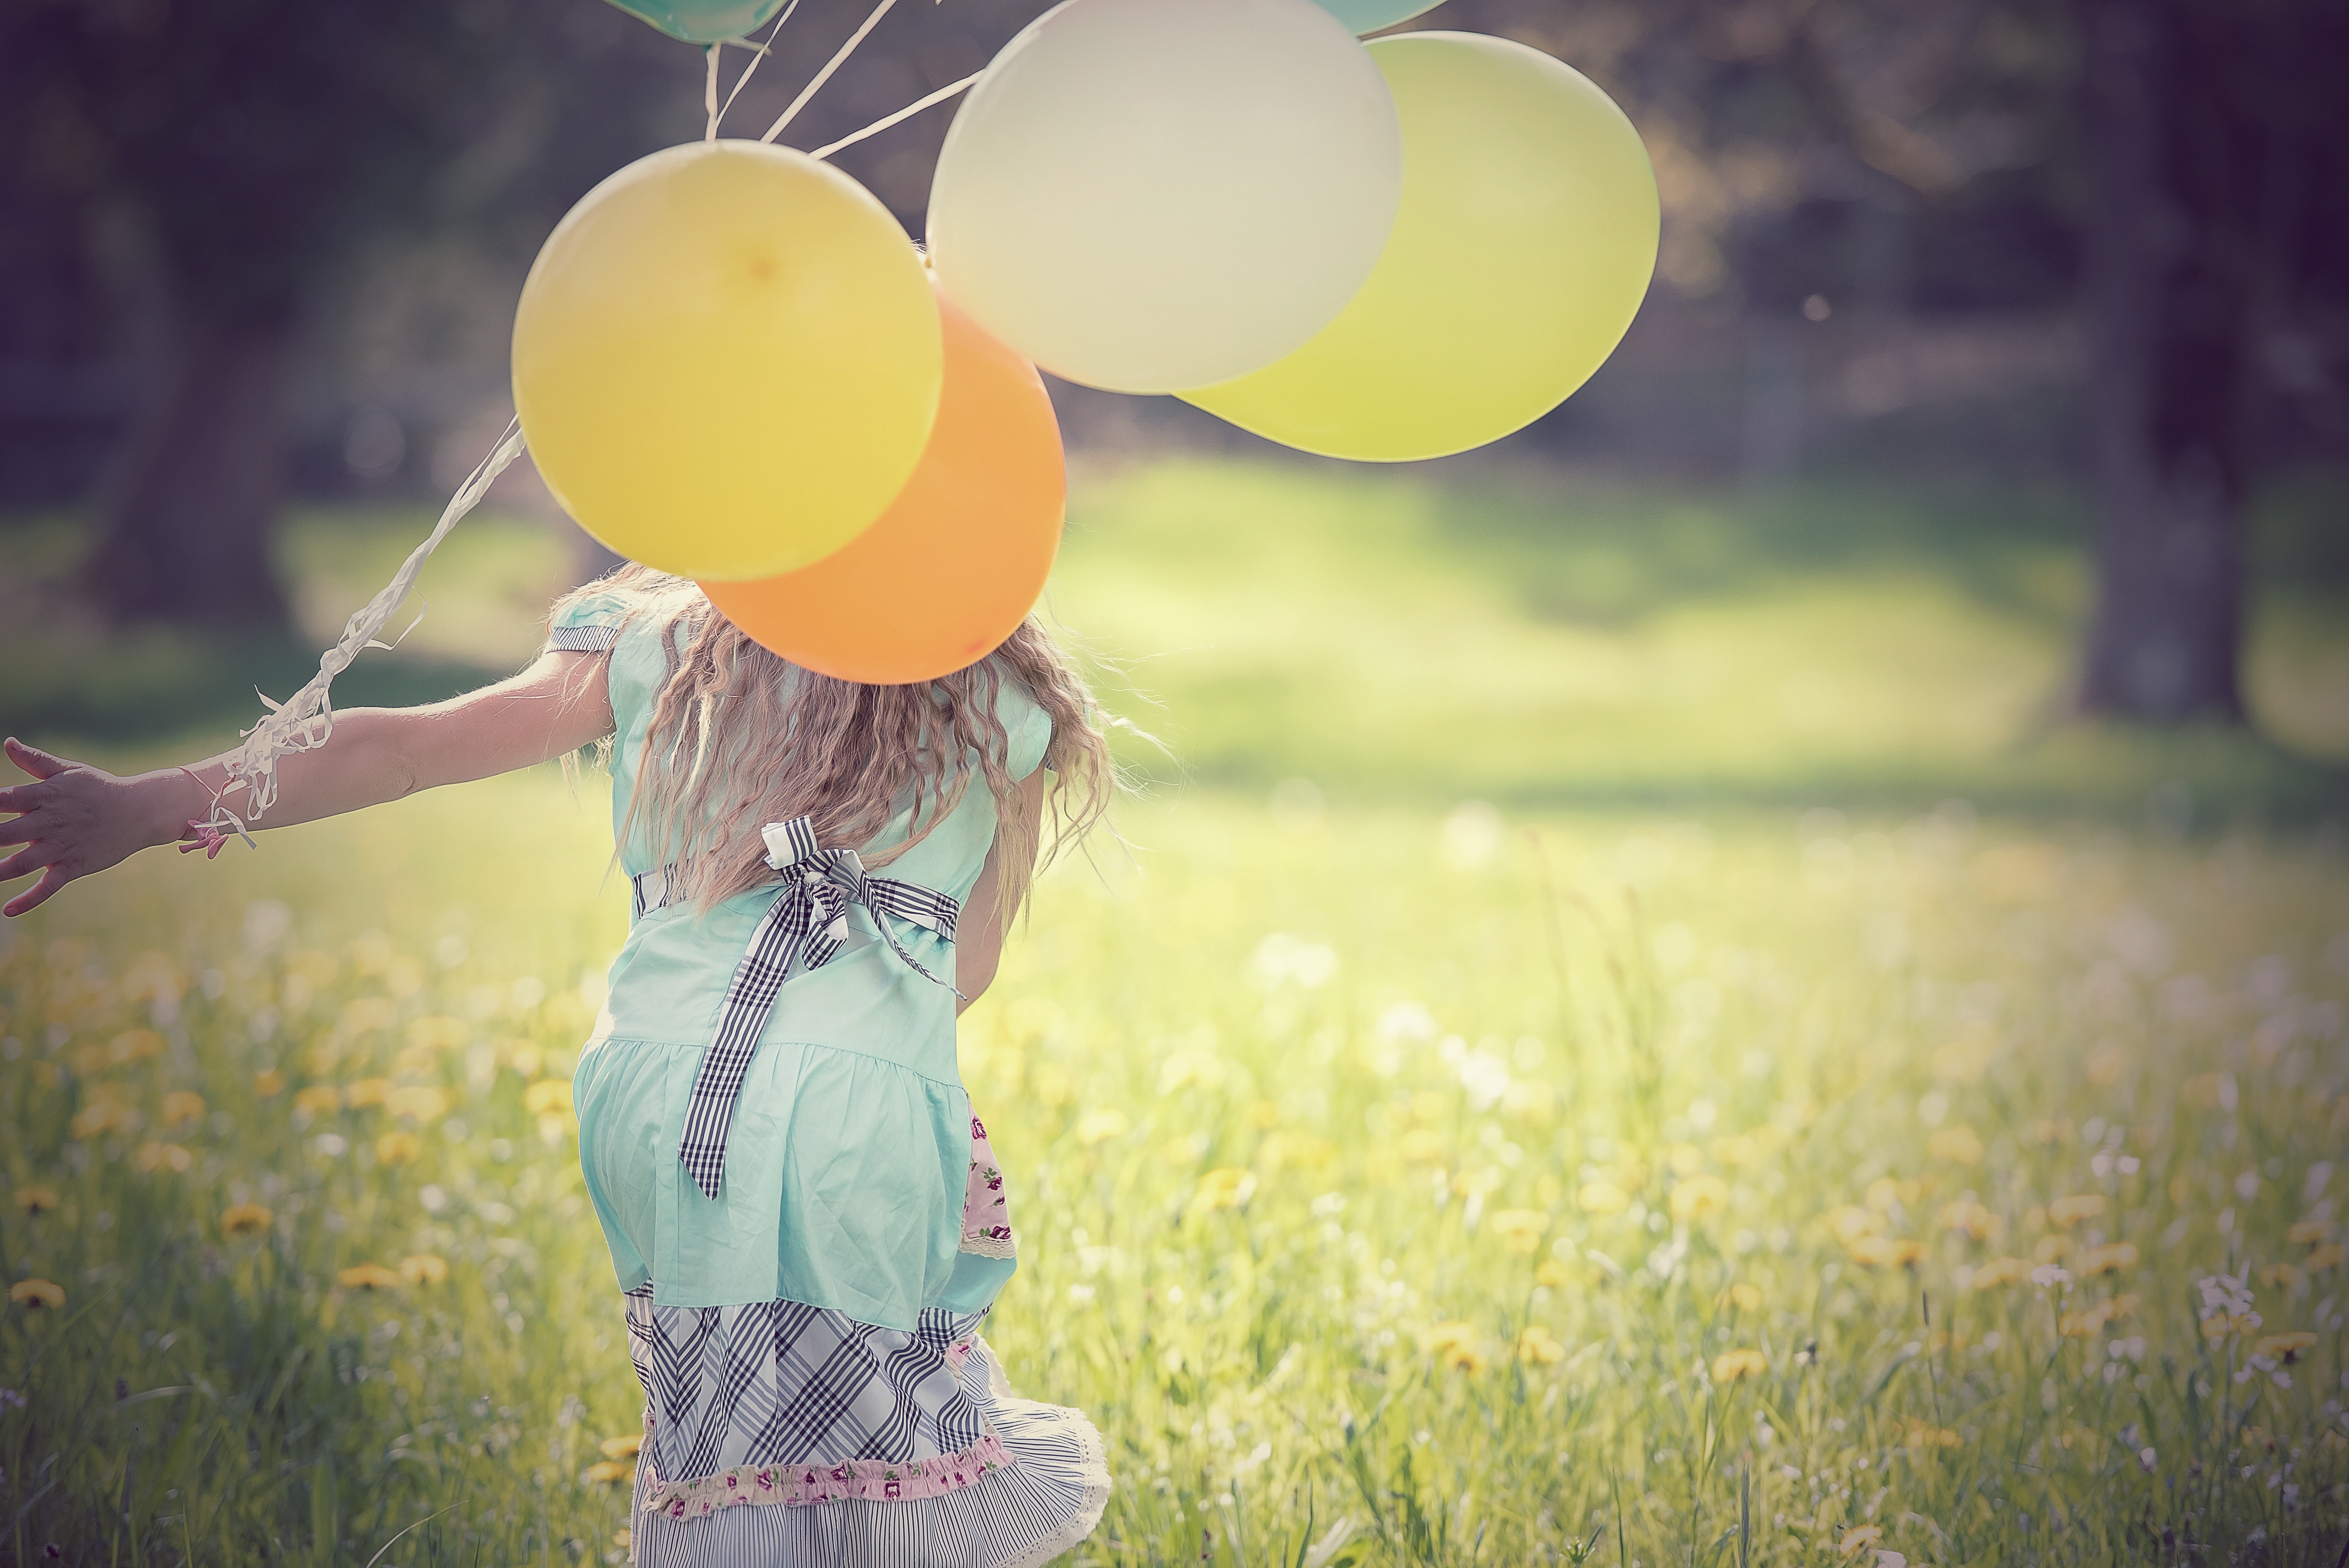
nature, grass, person, plant, meadow, sunlight, morning, flower, run, jump, female, spring, green, color, autumn, child, human, yellow, toy, season, balloons, out, emotion, joy of life